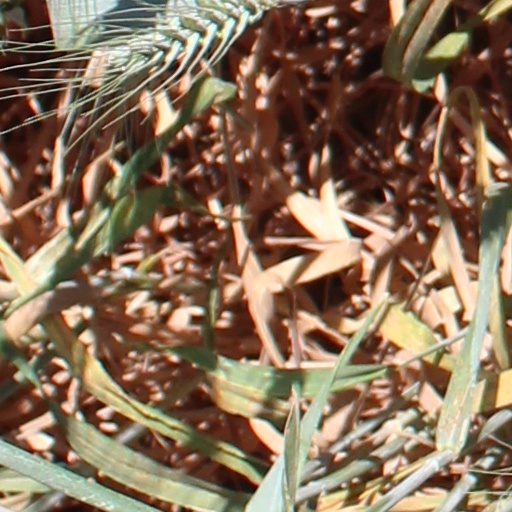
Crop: wheat